RH Plus

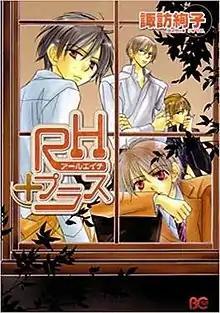
Cover of the first manga volume.

is a Japanese manga series written and illustrated by Ayako Suwa, serialized in Enterbrain's "B's-Log Comic" between 2006 and 2009. The series has been collected in four "tankōbon" volumes and was licensed in English by Digital Manga Publishing. A live-action series adaptation premiered on January 2, 2008.